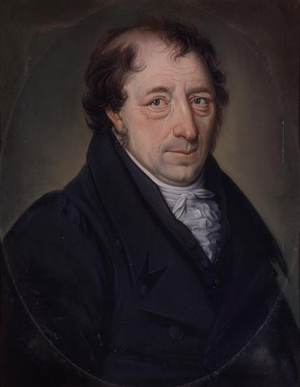
Franc van der Goes (1772-1855). En 1799, il était un membre de la Grande Assemblée des Notables. Membre du Conseil provincial du Brabant-Septentrional. Maire de Loosduinen 1811-1813.Español: Franco van der Goes (1772-1855). En 1799 fue miembro de la Gran Asamblea de Notables. Miembro del Consejo Provincial de Brabante del Norte. Alcalde de Loosduinen 1811 a 1813.Português: Franc van der Goes (1772-1855). Em 1799 ele era um membro da Grande Assembléia de Notáveis. Membro do Conselho Provincial de Brabante do Norte. Prefeito de Loosduinen 1811-1813.中文: 麗珠范德那張（1772年至1855年）。 1799年，他是著名作品的偉大大會的成員。北布拉班特省委員會成員。市長Loosduinen從1811年至1813年。العربية: الفرنك فان دير يذهب (1772-1855). في عام 1799 كان عضوا في الجمعية العظمى من الأعيان. عضو في مجلس محافظة شمال برابانت. رئيس بلدية Loosduinen 1811-1813.